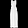
Label: Dress